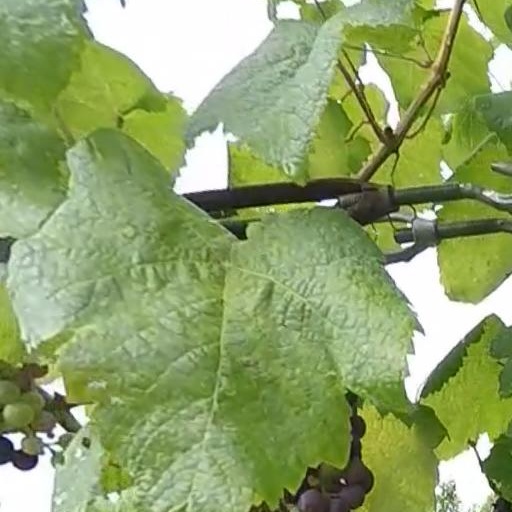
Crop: grape